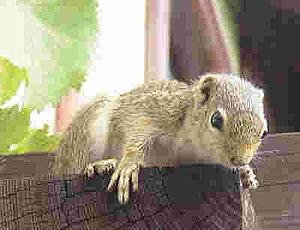
Heliosciurus est un genre de grands écureuils d'Afrique.